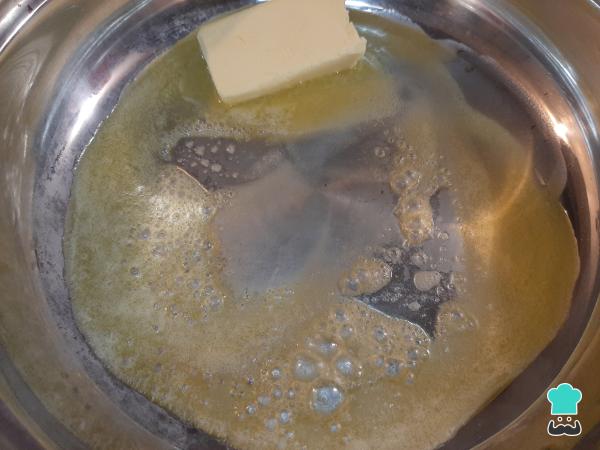
En una olla profunda derrite la mantequilla a fuego bajo.